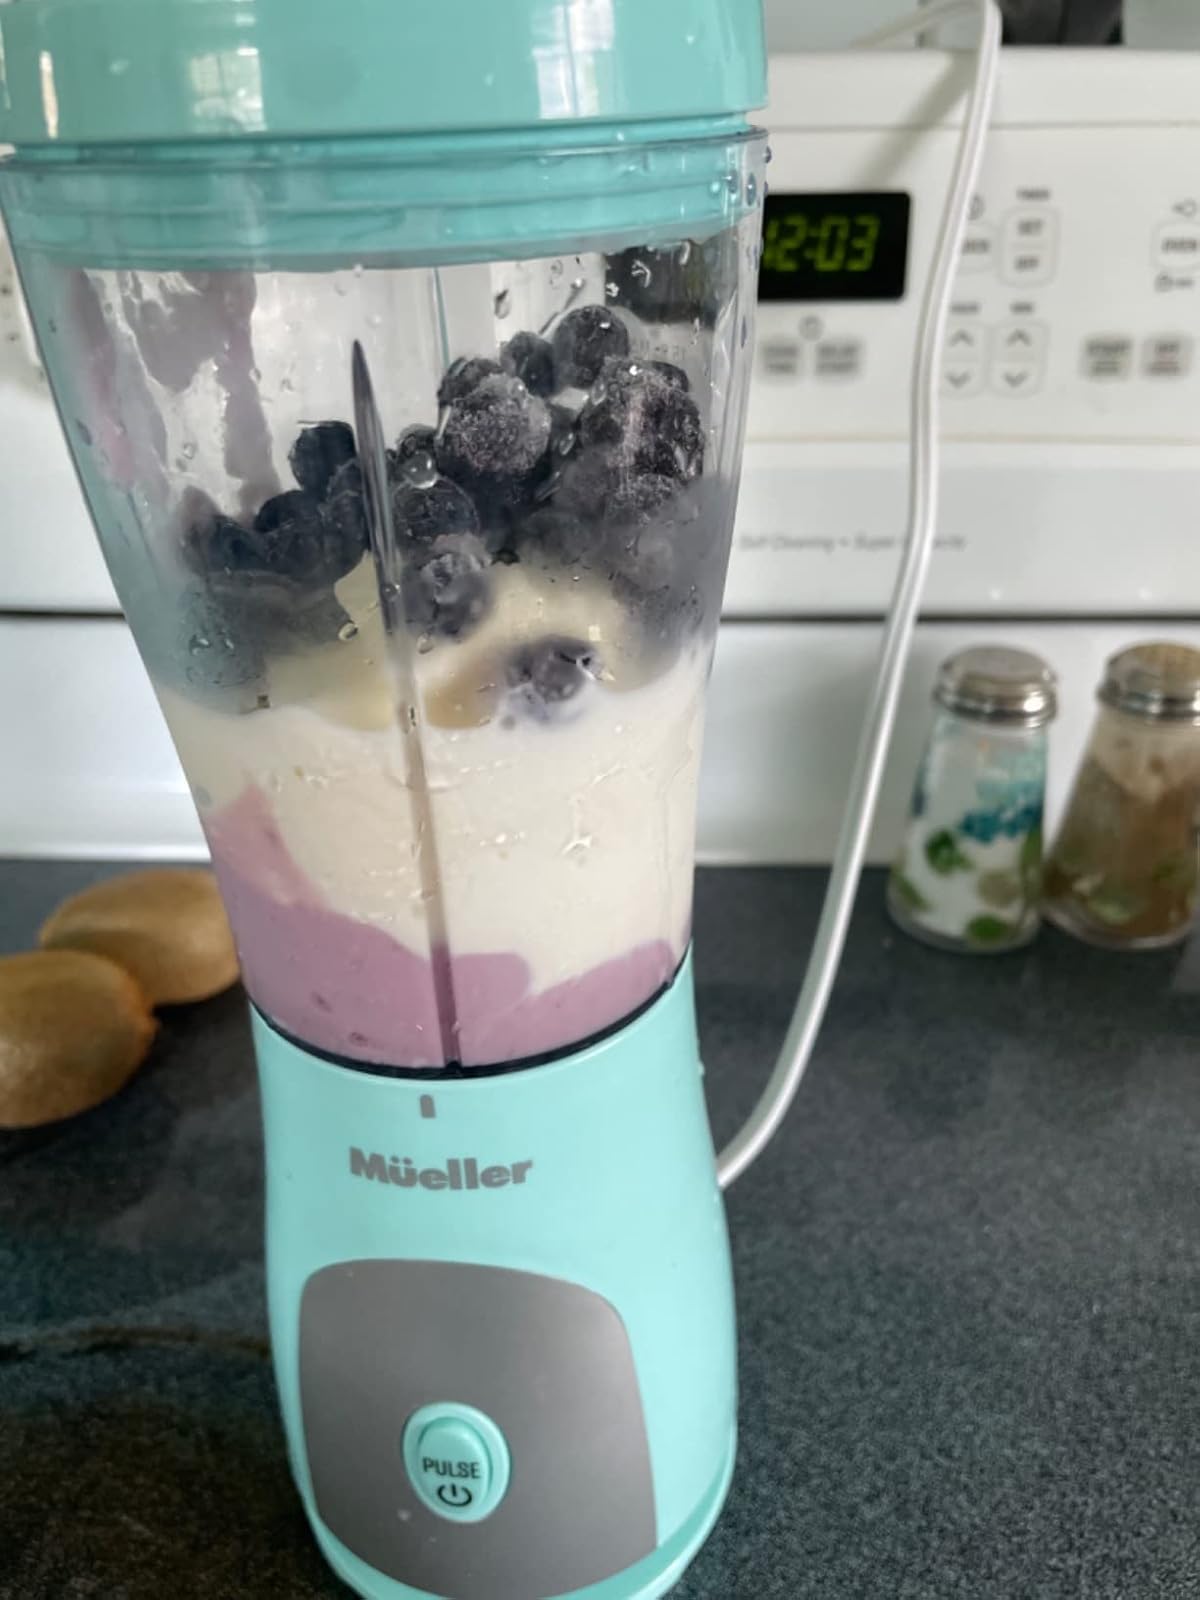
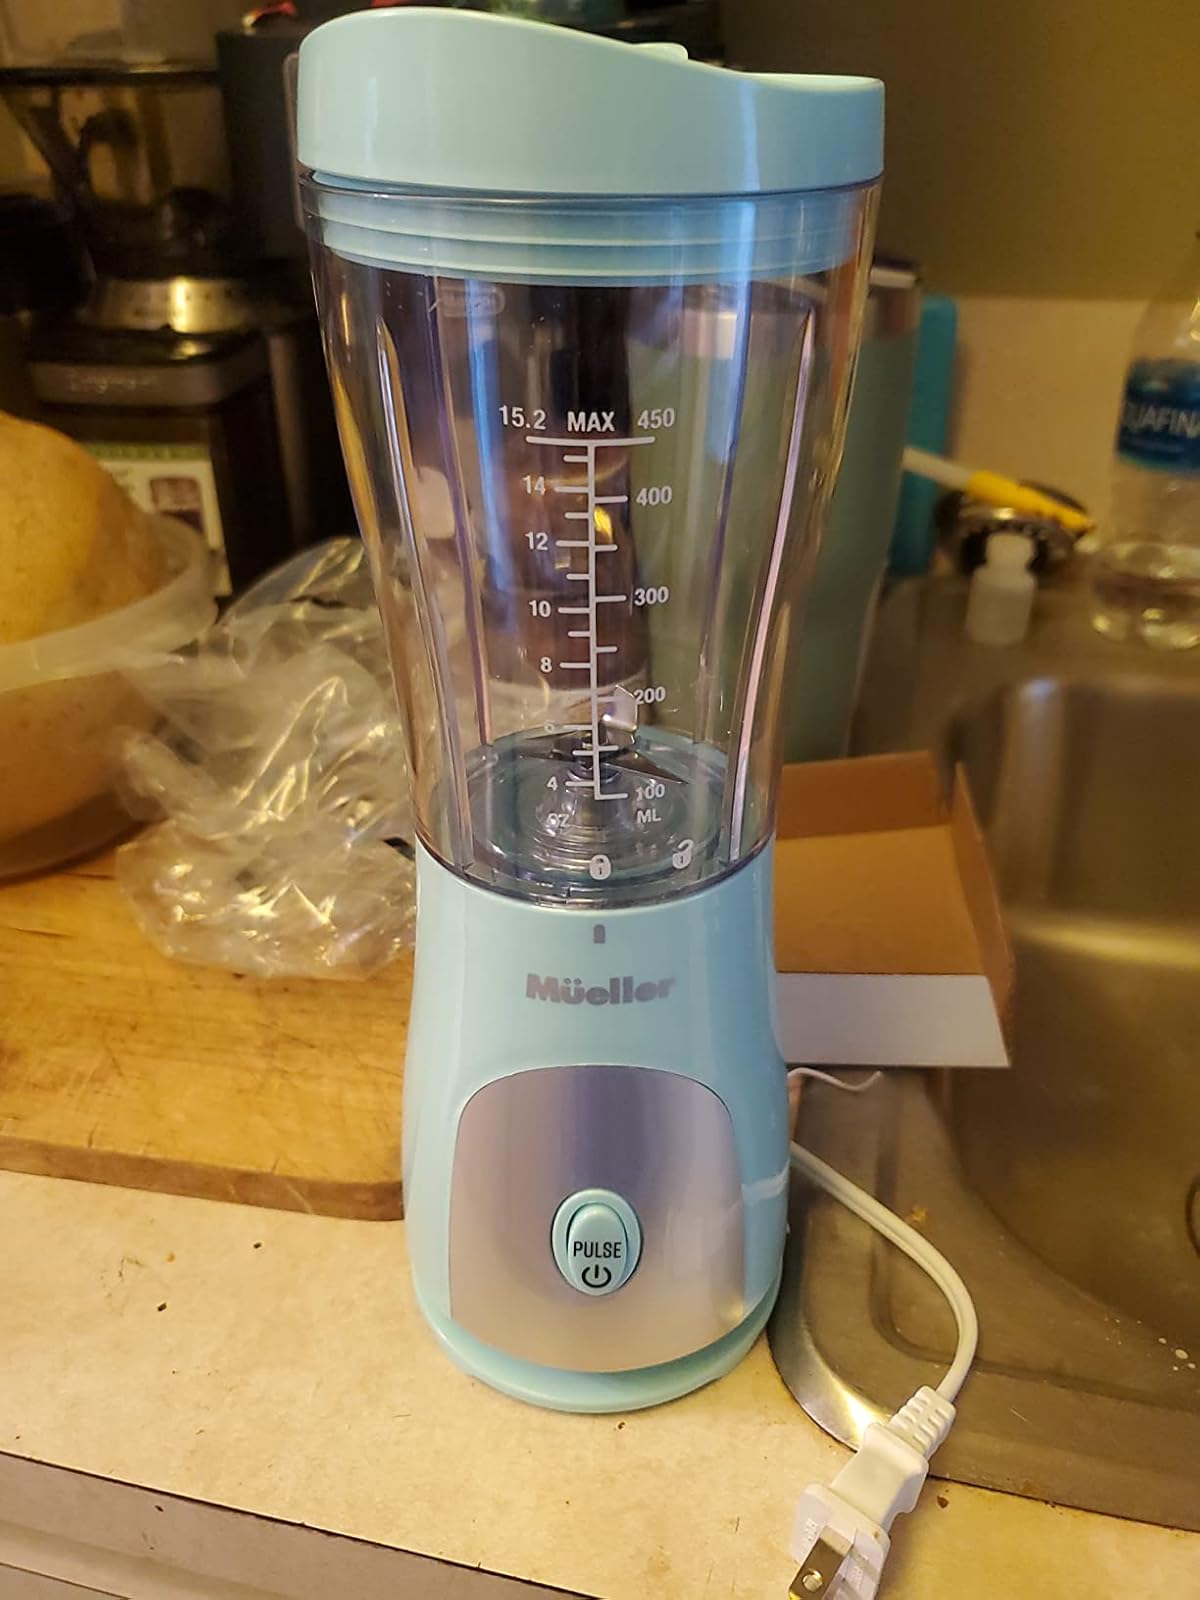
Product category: items_blender
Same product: yes